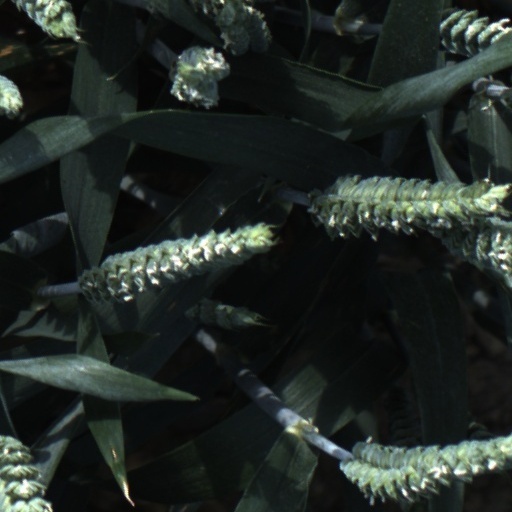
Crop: wheat